2013 European Athletics Indoor Championships – Men's 4 × 400 metres relay

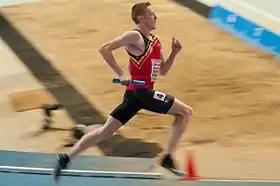
Tim Rummens running on the last leg for Belgium.

Originally, the British men's 4 × 400 m quartet of "Michael Bingham, Richard Buck, Levine and Richard Strachan" finished the race first, followed by Russian and Polish Team, but their victory was questioned by the judges because during his change, Richard Buck had crossed the line streets and stepped off the track. The British team was disqualified, but the members of British Athletic Federation appealed this decision by accusing Rafal Omelko (Polish athlete) of pushing Buck out of his line.